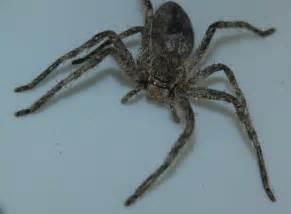
spider